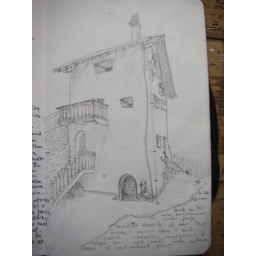
wonky building in tschlin. this is how it's actually built with crazy walls and all